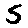
Label: 5